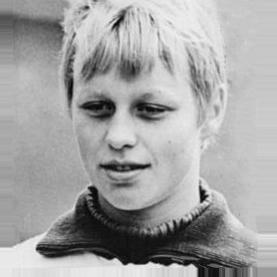
Age: 15